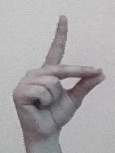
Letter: ta